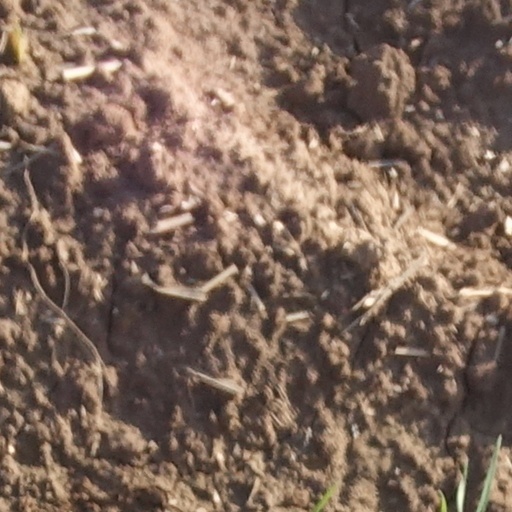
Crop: wheat